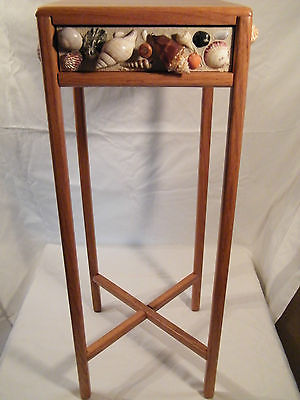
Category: table